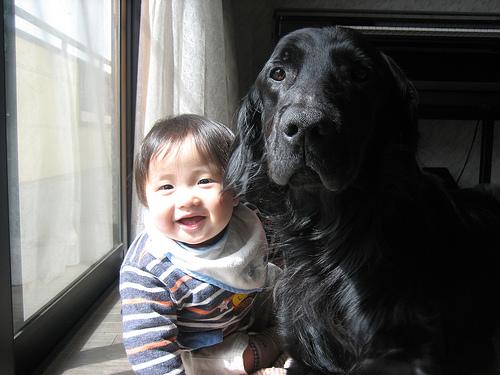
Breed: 206-n000047-flat_coated_retriever